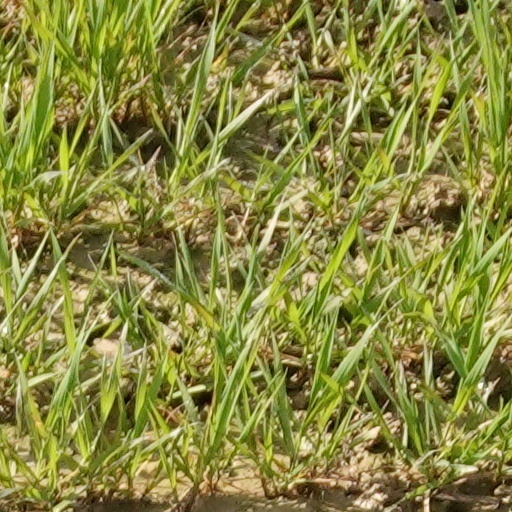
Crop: wheat